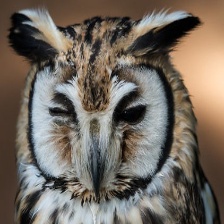
Species: STRIPED OWL
Scientific name: ASIO CLAMATOR
ImageNet parent category: great_grey_owl